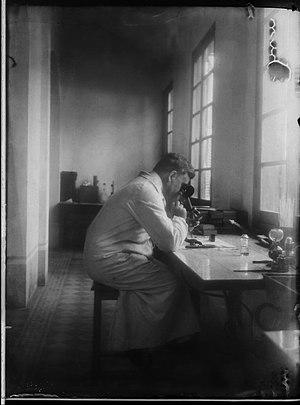
Gaston Bourret penché sur un microscope dans un laboratoire
Henri Désiré Gaston Bourret, né le 13 septembre 1875 à Saint-Léger et mort le 24 avril 1917 à Nouméa, est un médecin bactériologiste français.